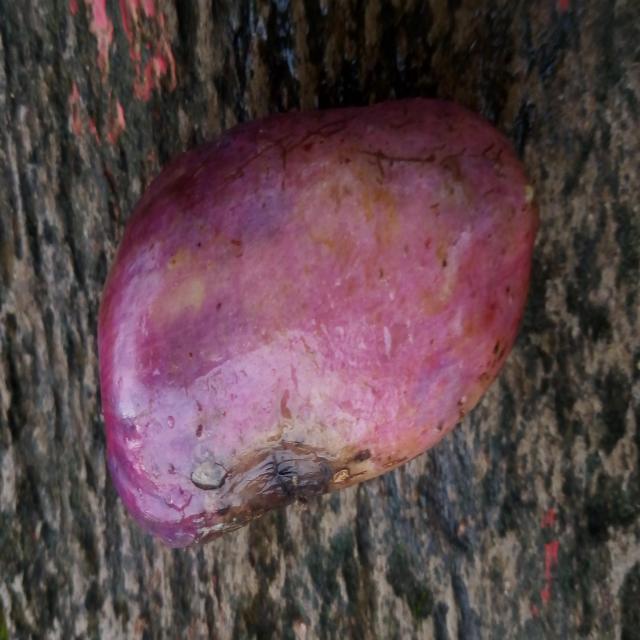
Plum grade: rotten